Pizza delivery

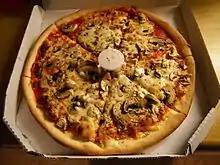
Pizza in a box, with a pizza saver in the middle

In 1974, Claudio Daniel Troglia of Buenos Aires, Argentina, was issued a patent for a plastic three-legged stool that would sit in the middle of the box and keep the top from sagging into pizza, which he called "SEPI" (after "Separador de pizza", "pizza separator" in English), also commonly known as "guardapizza" or "mesita"; however, the patent was not renewed.